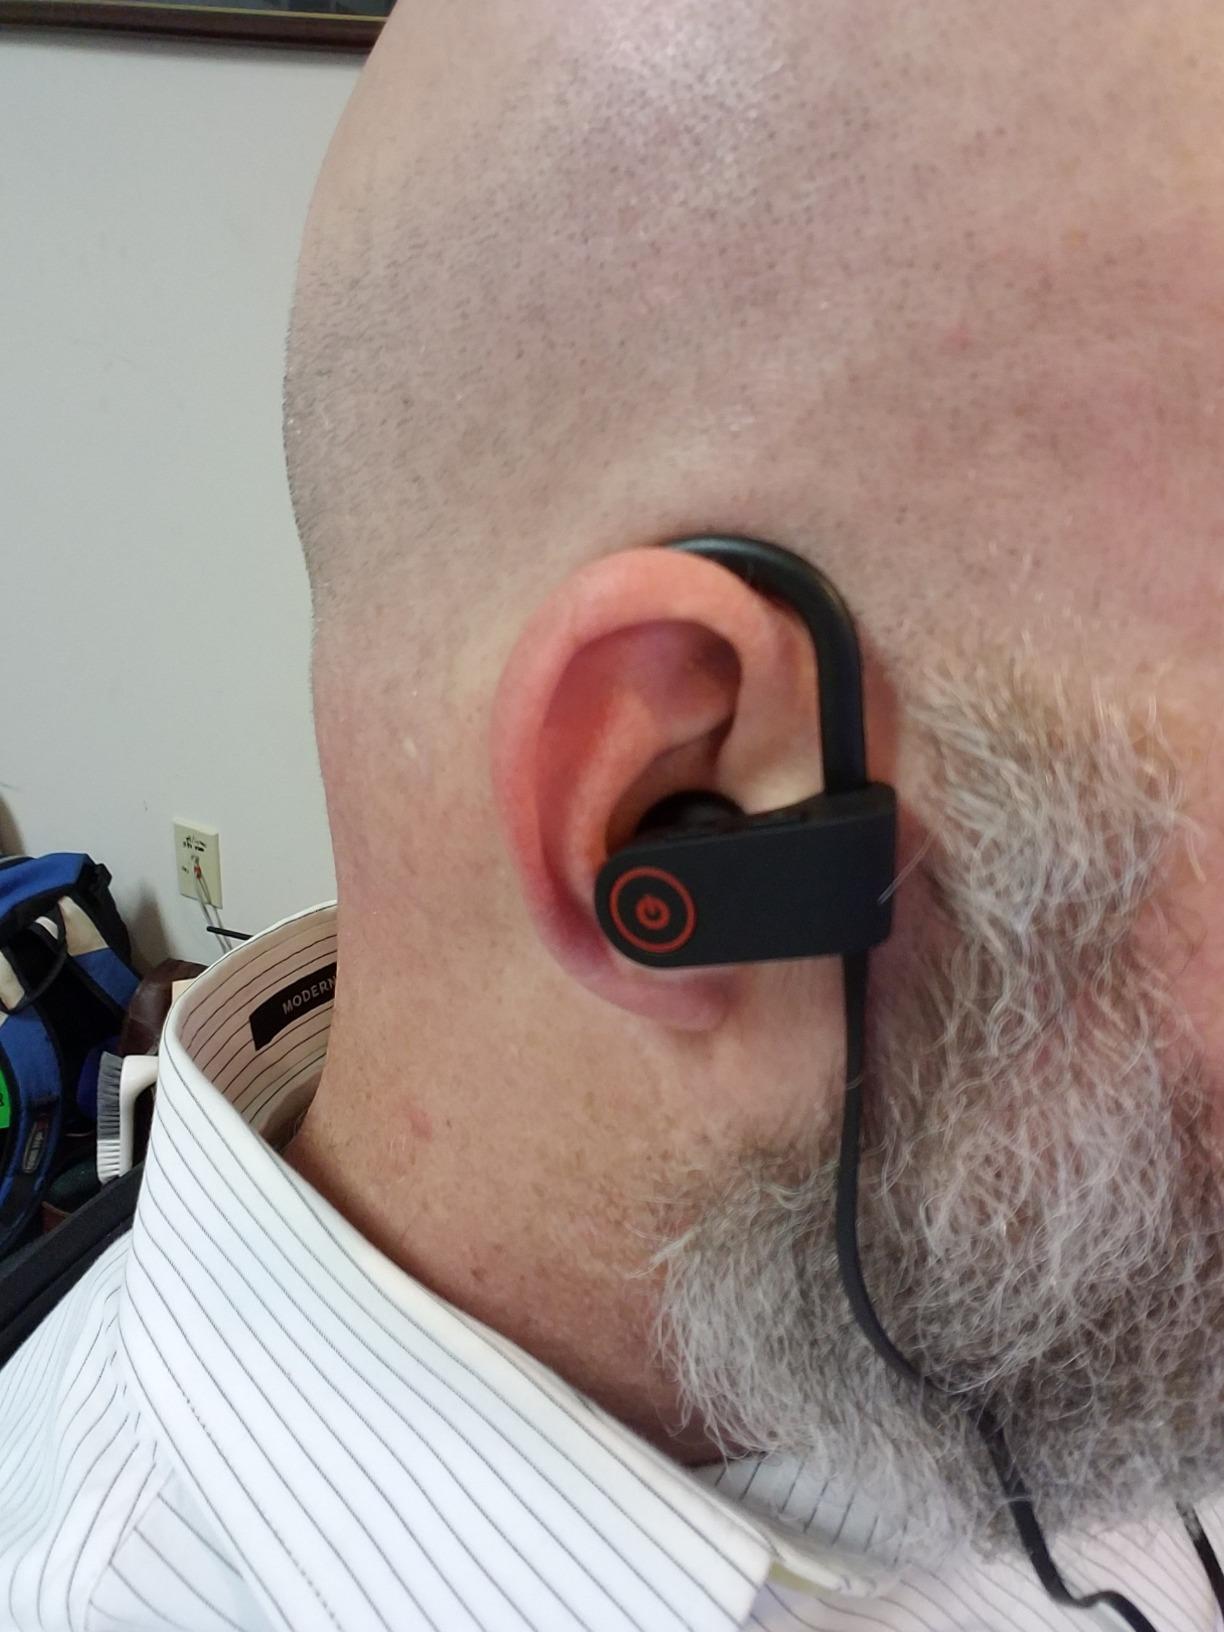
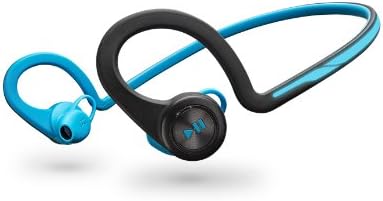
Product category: headphones
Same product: no